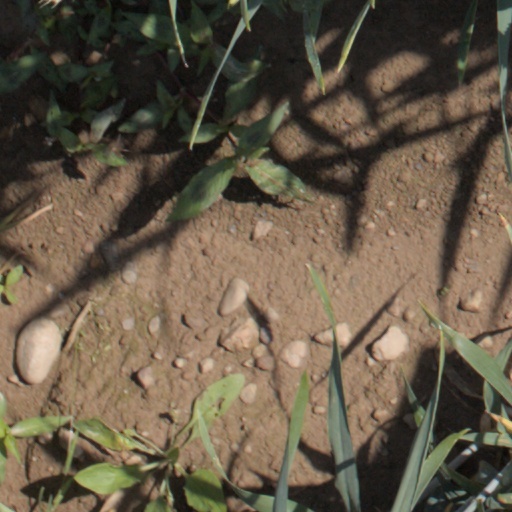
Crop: wheat